Qinjiandao station

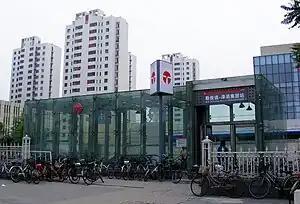

Qinjiandao Station, literally Qinjian Road Station in English, is a station of Line 1 of the Tianjin Metro. It started operations on 12 June 2006.